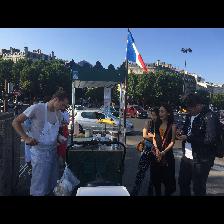
Label: Human